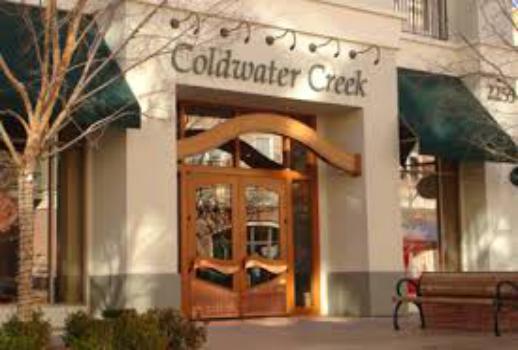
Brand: Coldwater Creek
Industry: Clothes